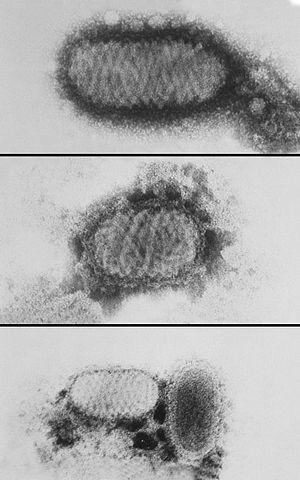
Les virus parapox ou Parapoxvirus appartiennent à la famille des poxviridae.